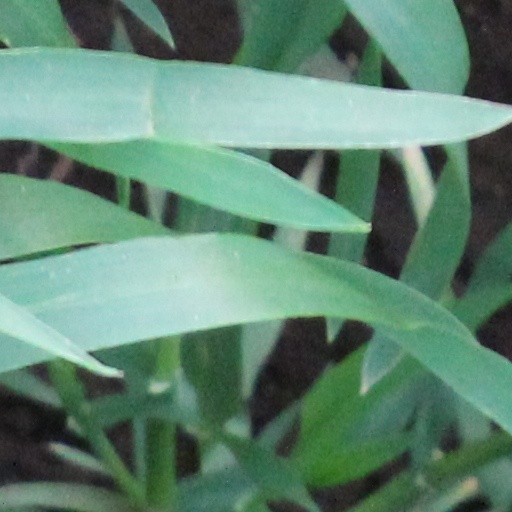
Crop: wheat